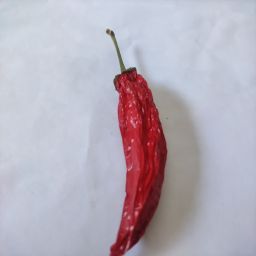
Crop: New Mexico Green Chile
Quality: Dried